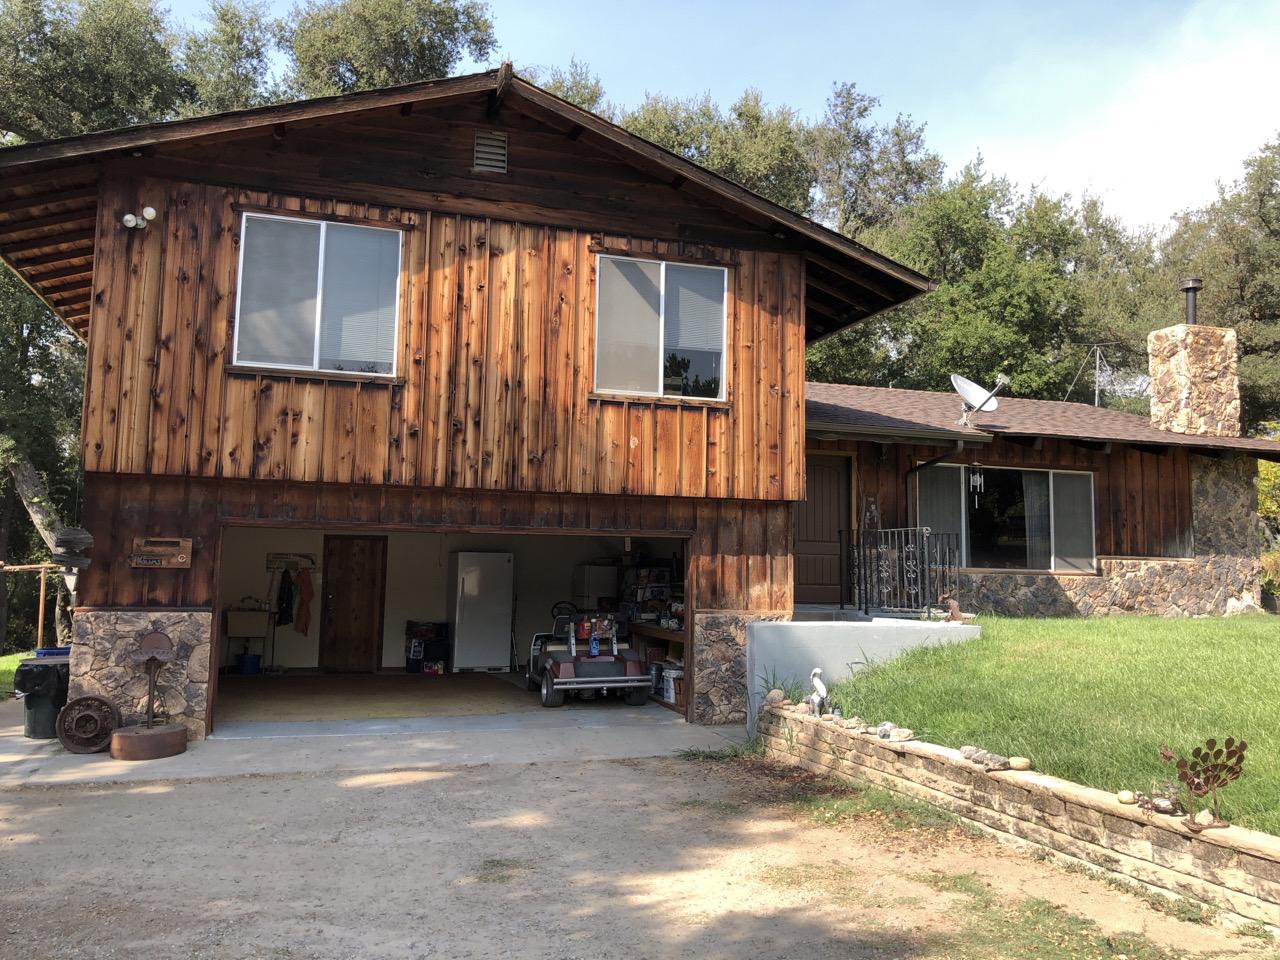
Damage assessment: no_damage